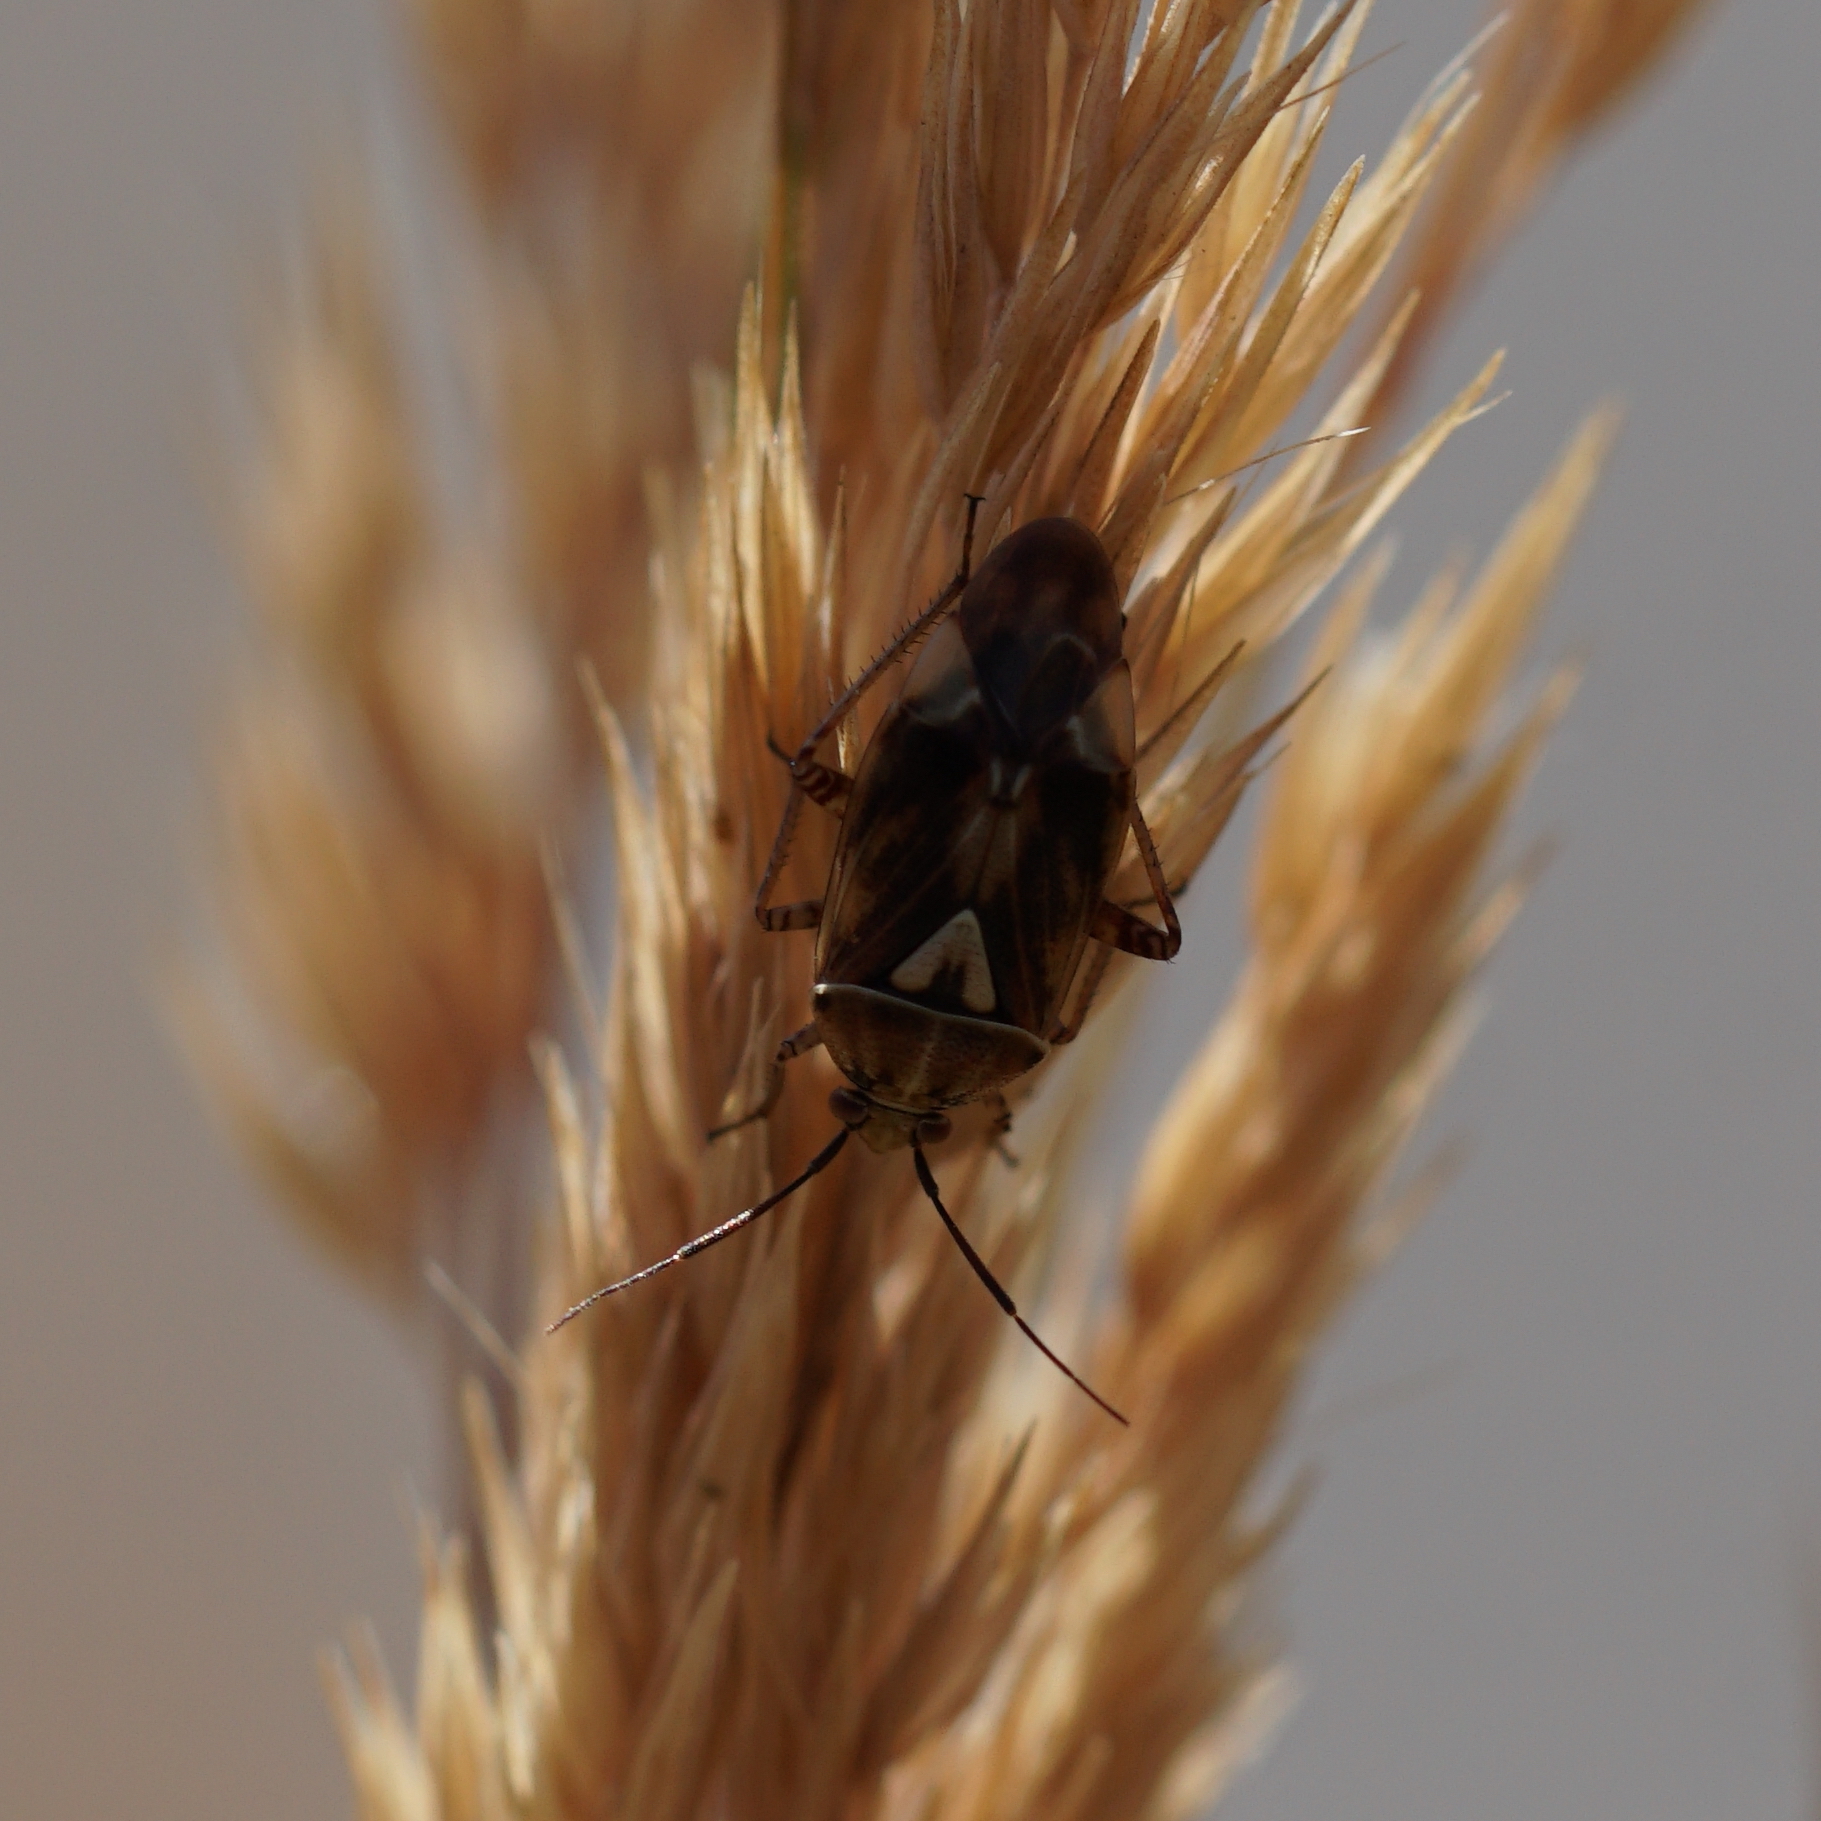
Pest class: lygus_bug